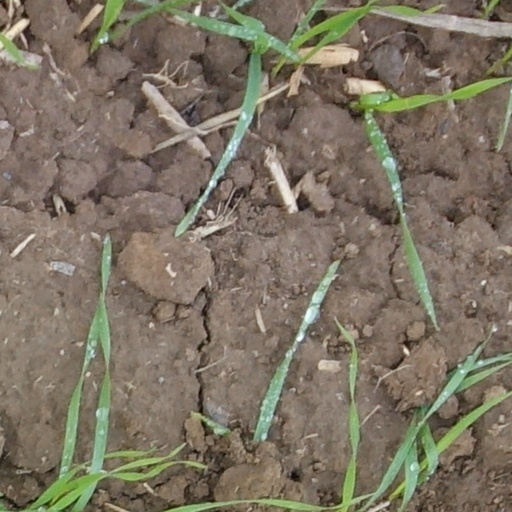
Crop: wheat